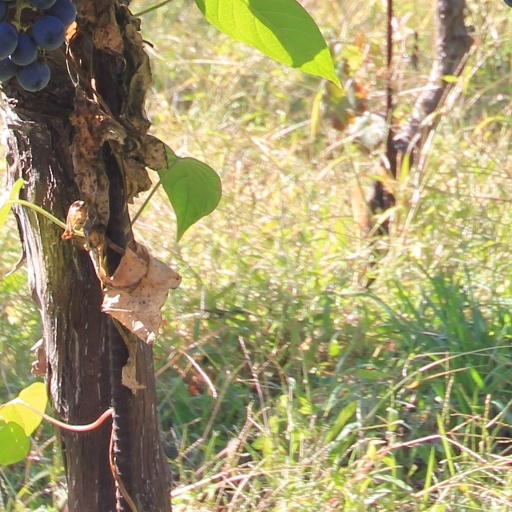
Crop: grape